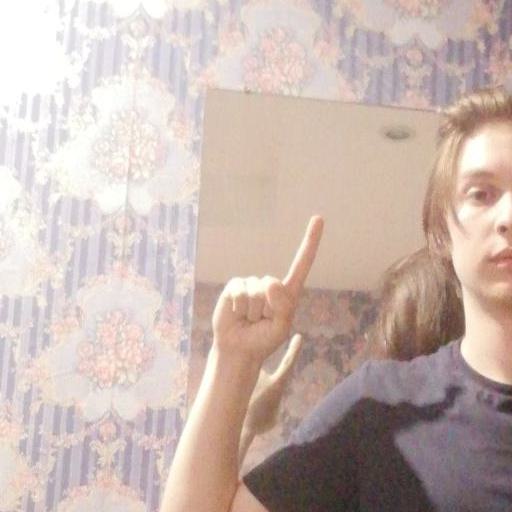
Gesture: one